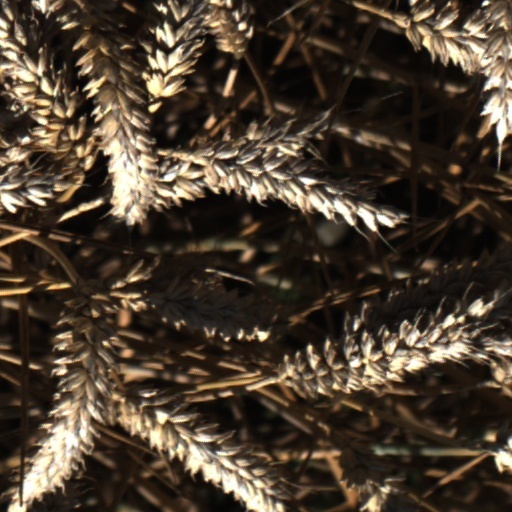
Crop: wheat